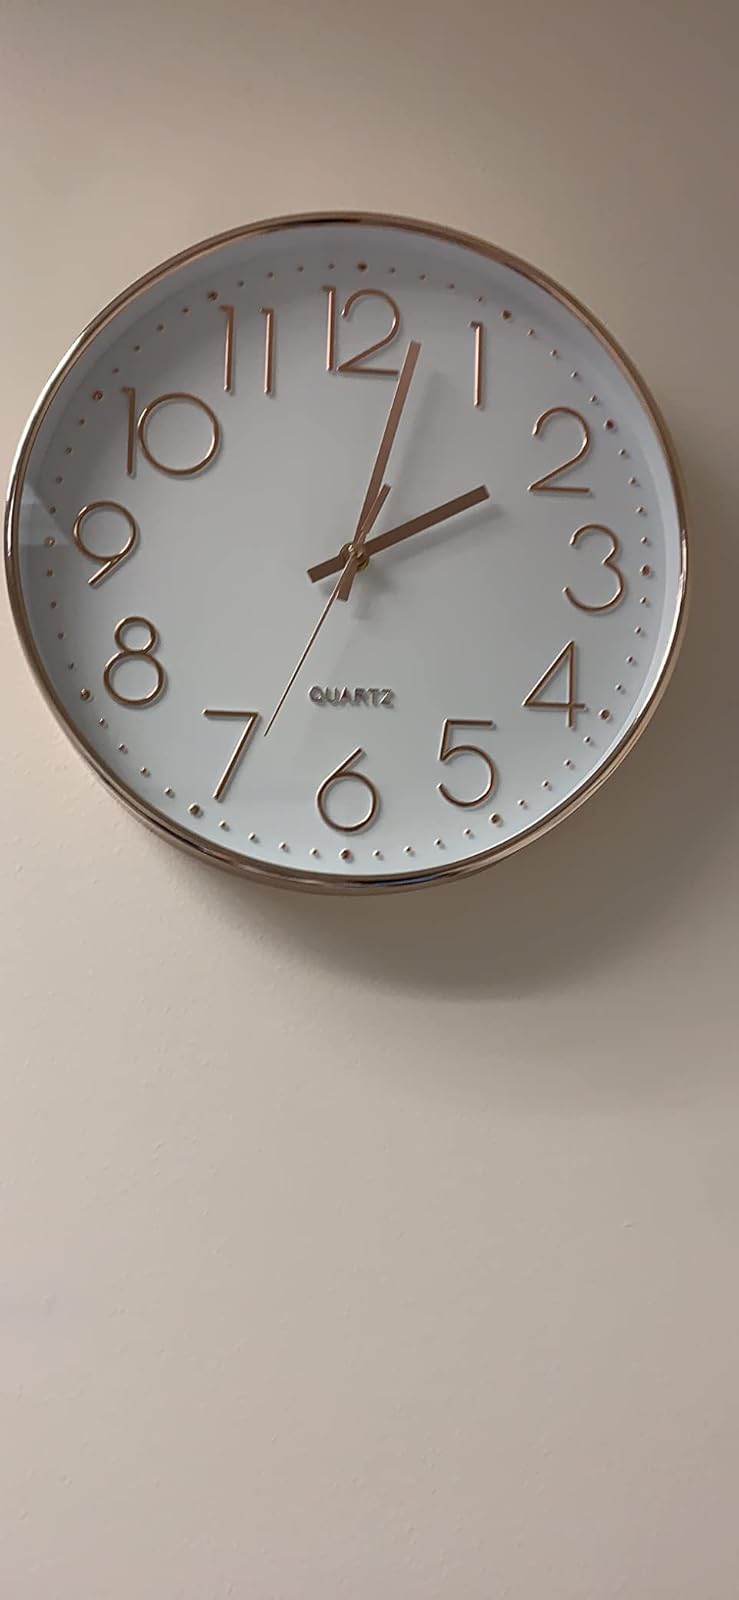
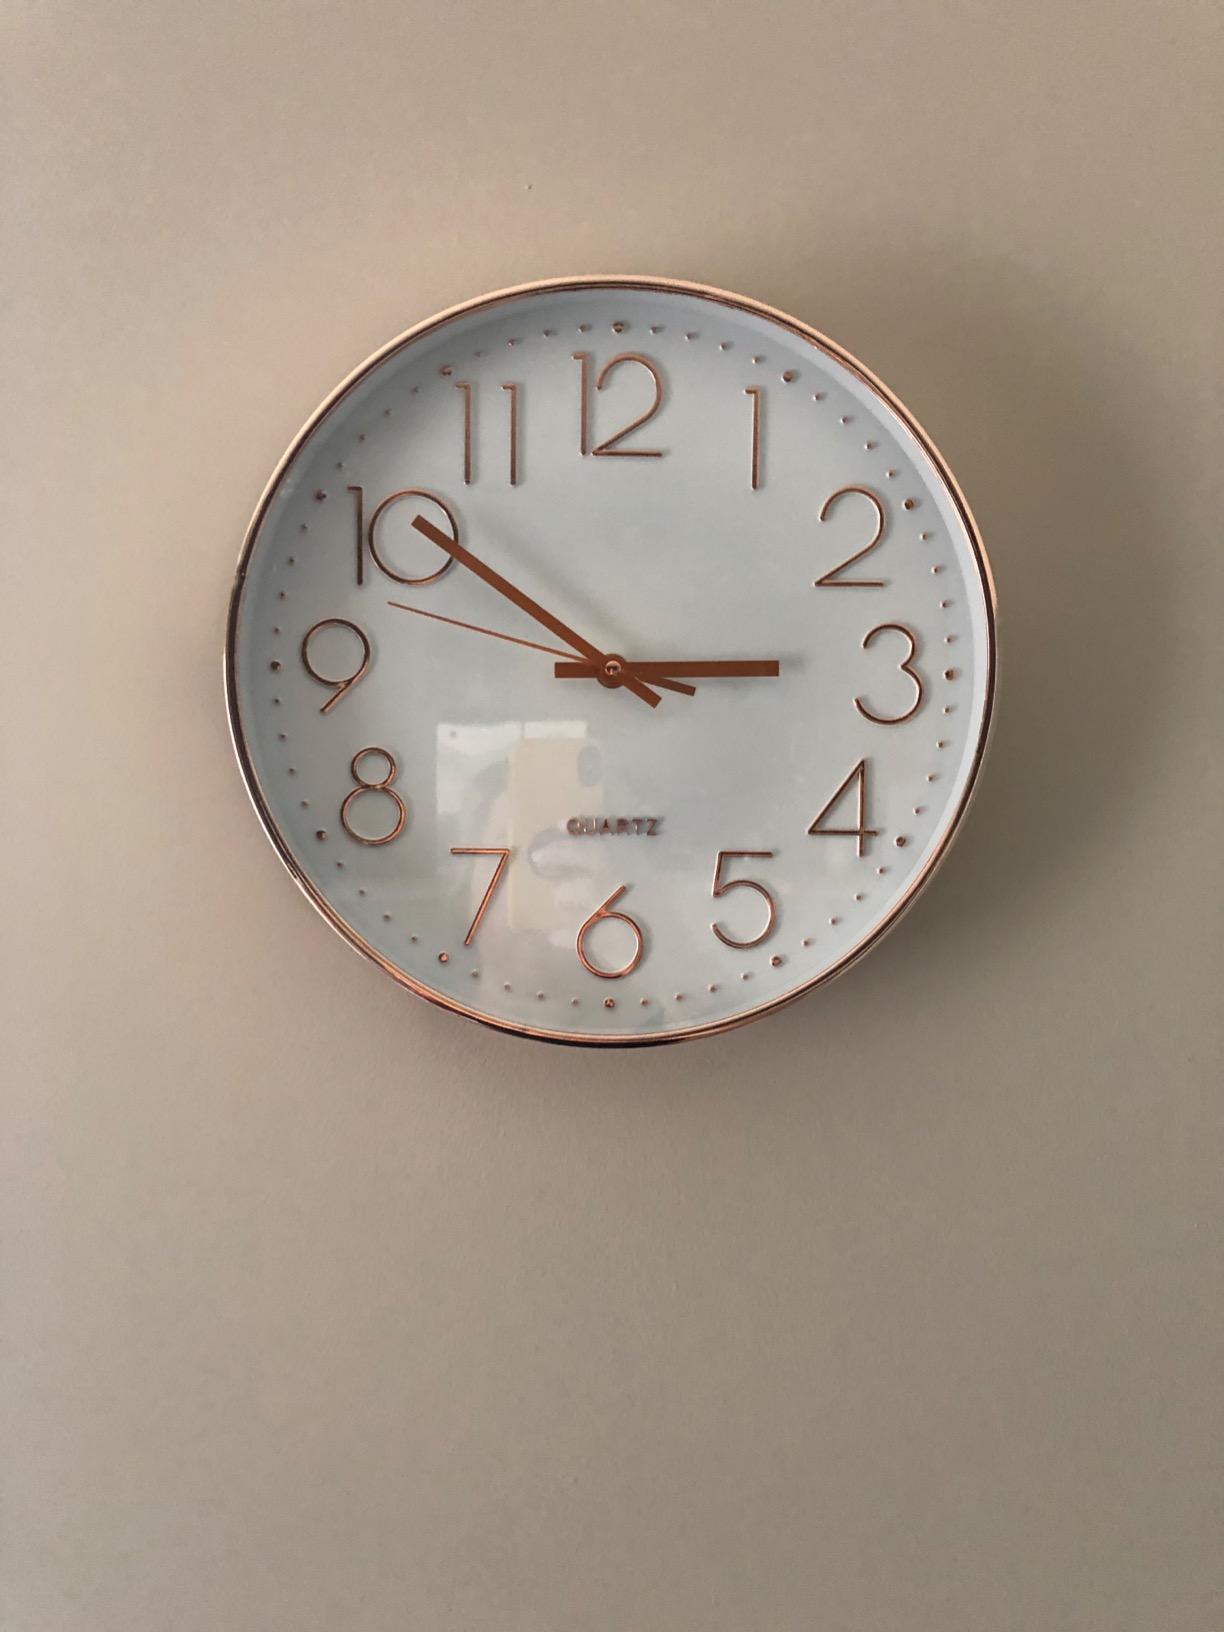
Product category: clock
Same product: yes